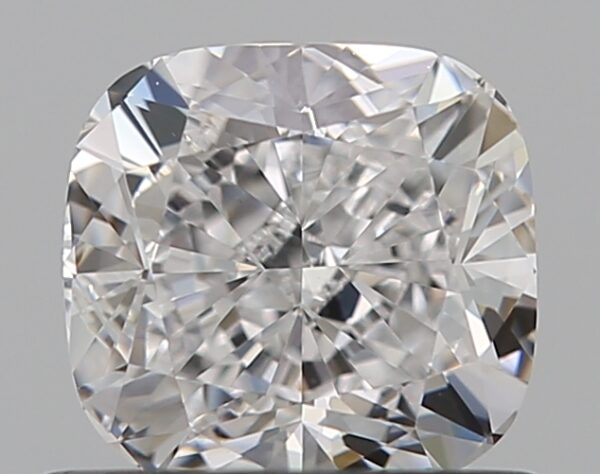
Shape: cushion
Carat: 0.7
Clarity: VS1
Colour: D
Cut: EX
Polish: EX
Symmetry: VG
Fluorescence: N
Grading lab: GIA
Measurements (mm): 5.12 x 4.83 x 3.29